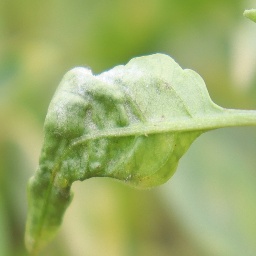
Label: powdery mildew